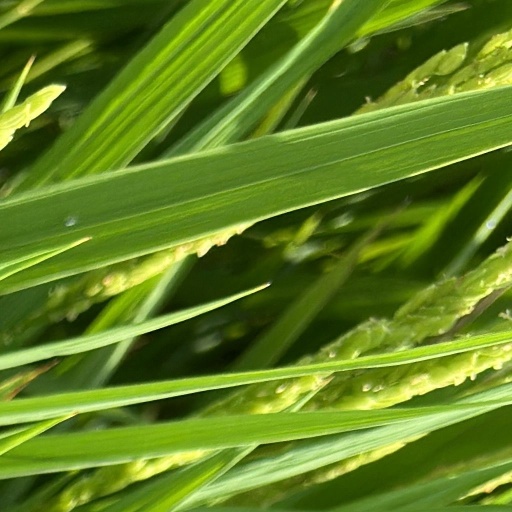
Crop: rice